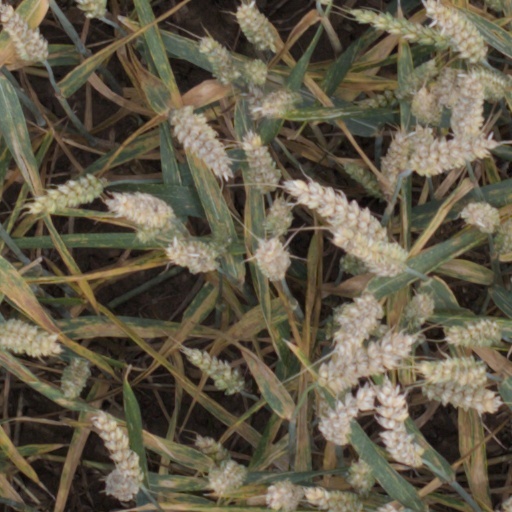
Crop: wheat